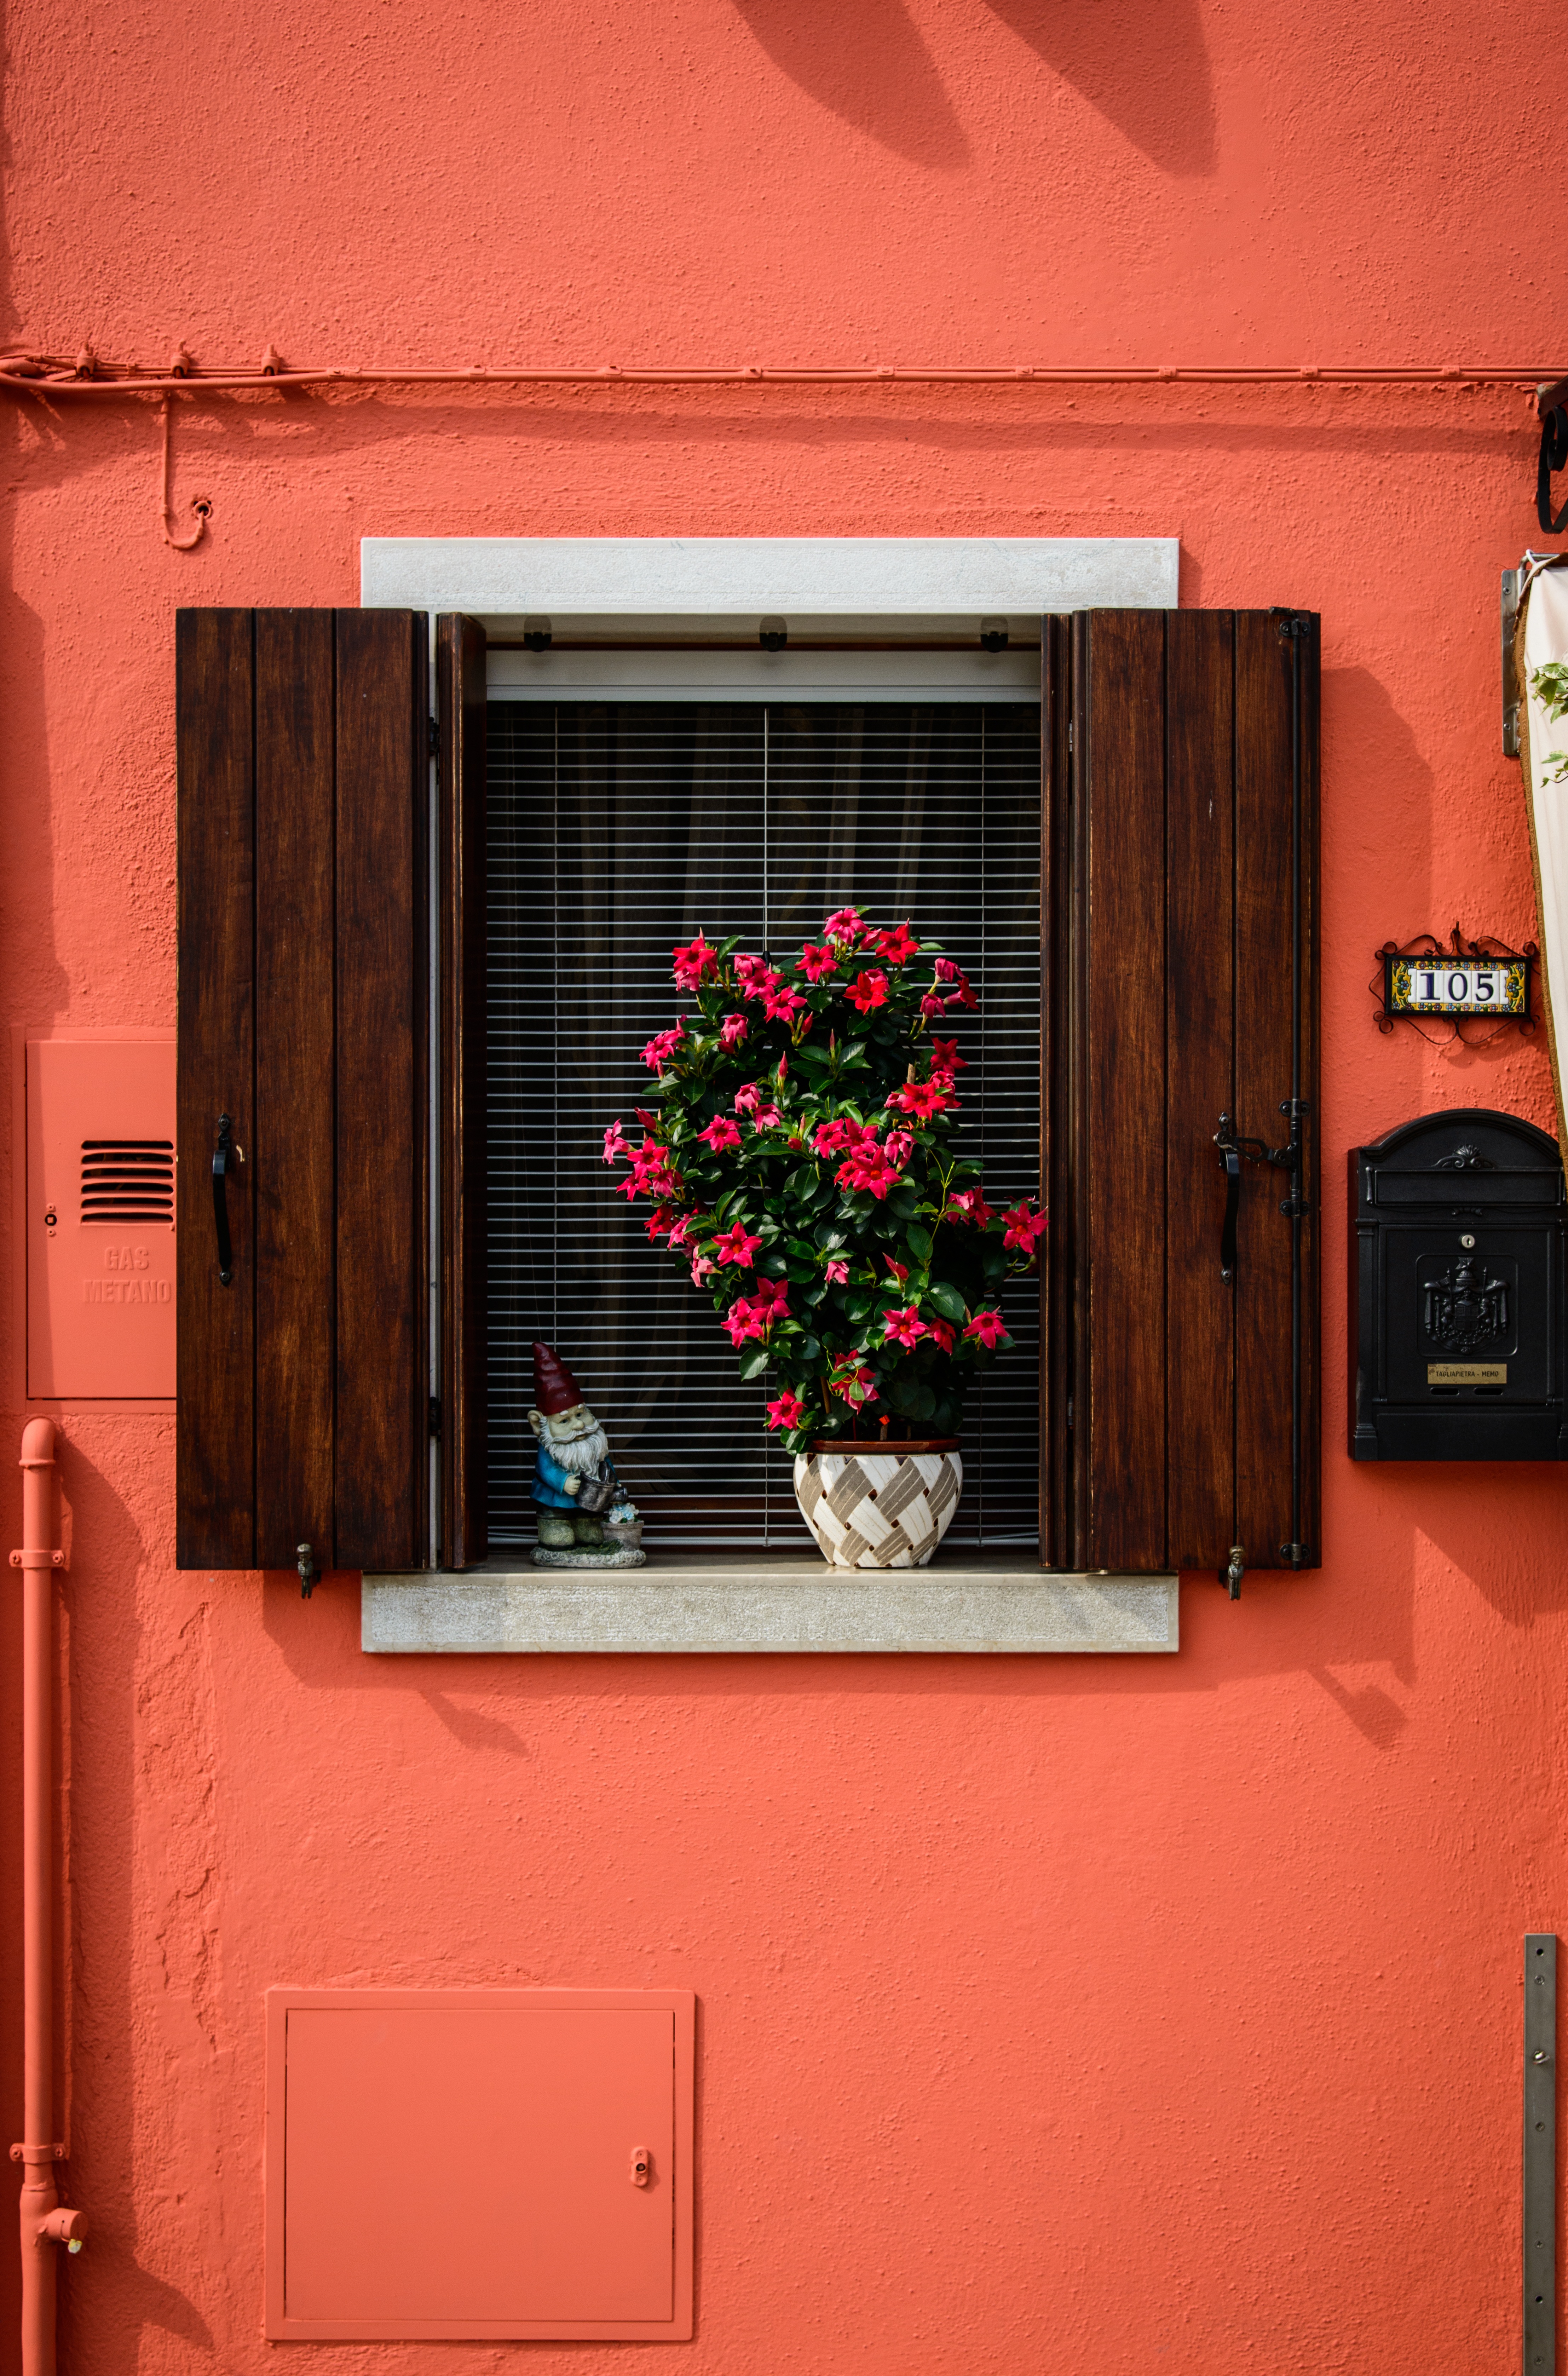
wood, house, window, building, home, wall, red, color, room, door, interior design, shutters, picturesque, balcony plants, window covering, orange window